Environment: real
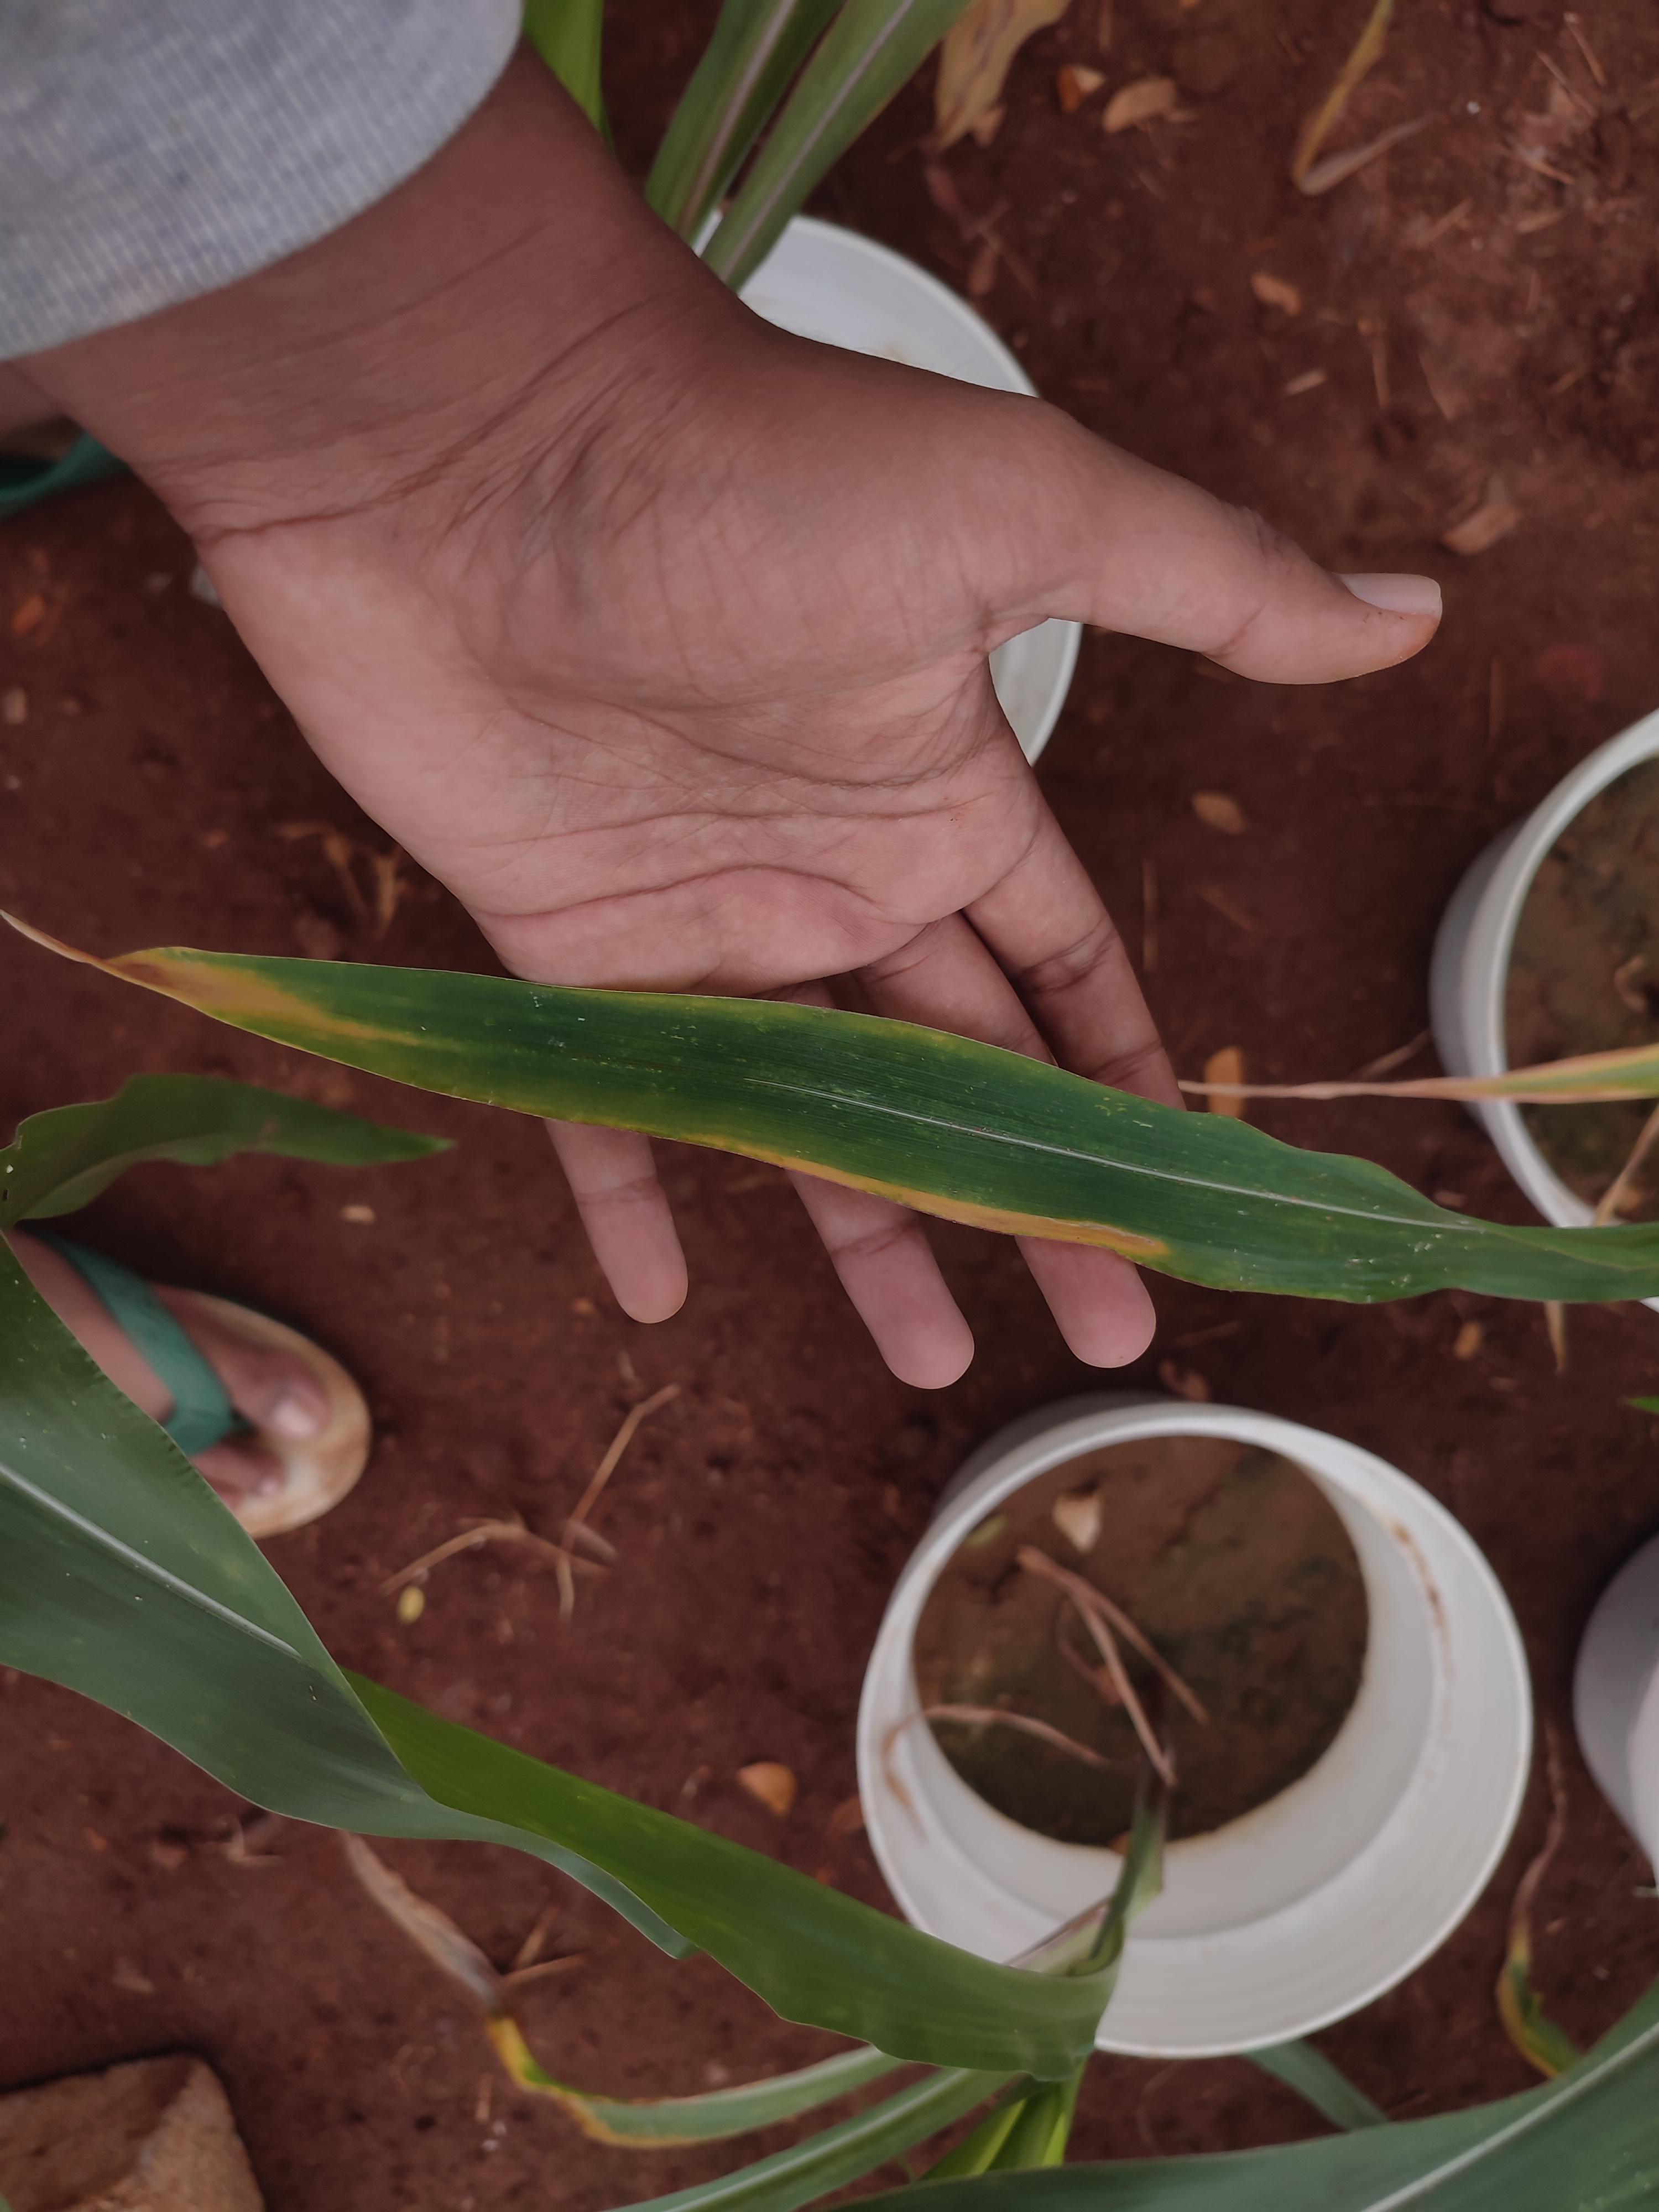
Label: potassium_deficiency